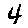
Label: 4